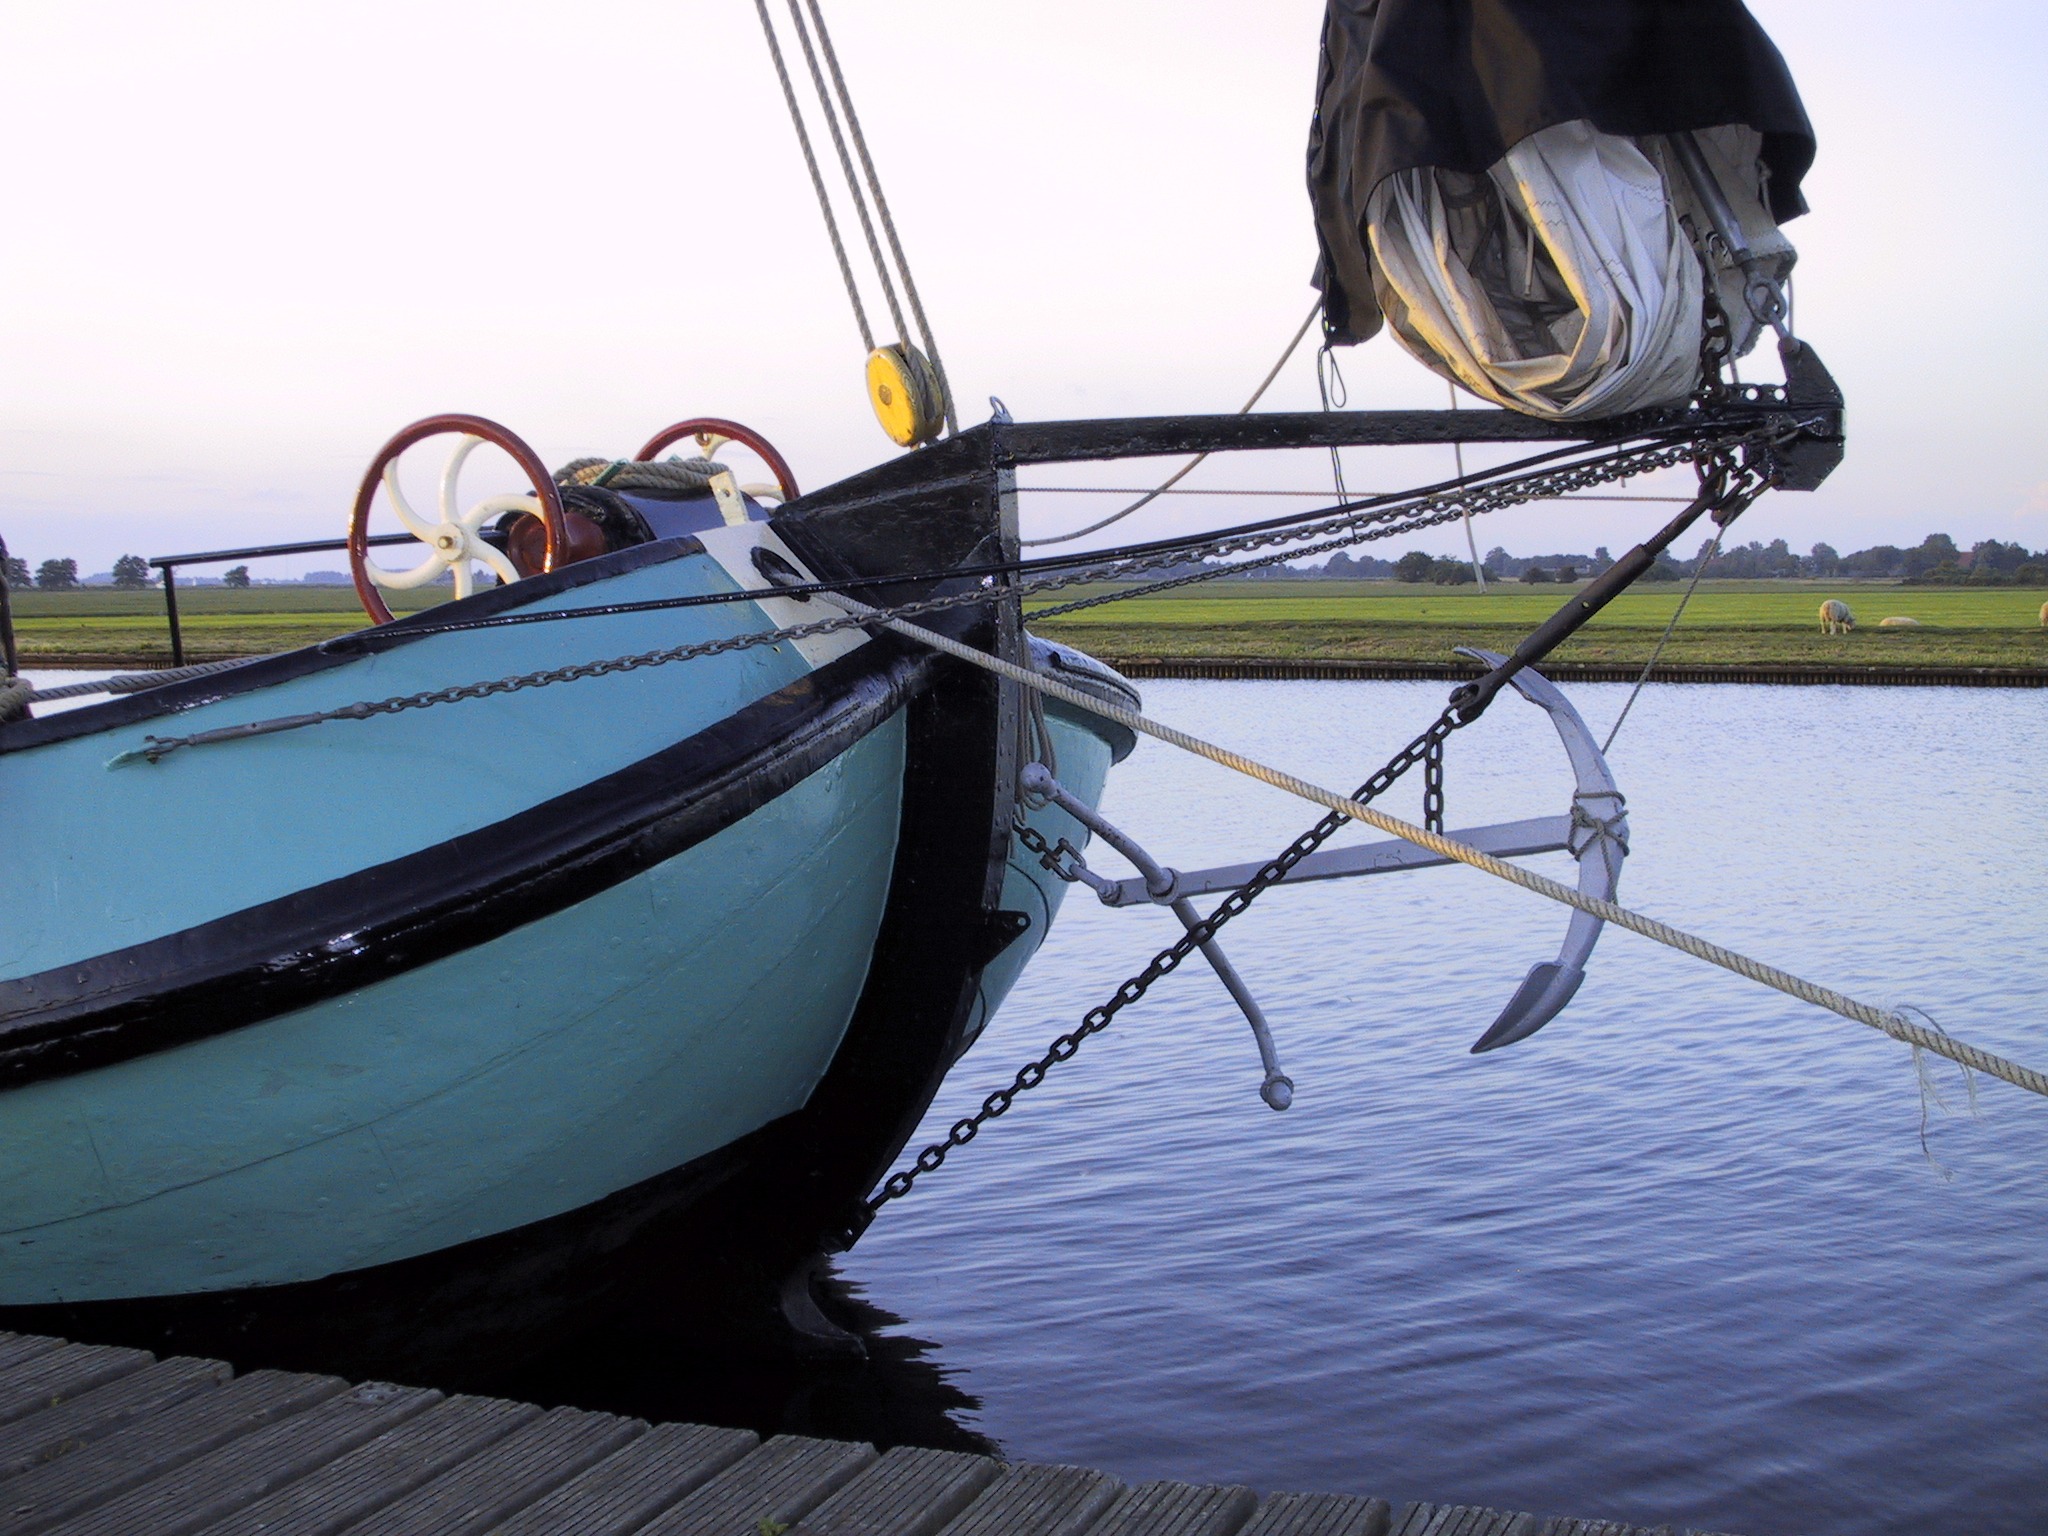
sea, water, boat, vehicle, mast, sailing, rigging, bug, sailboat, boating, sail, watercraft, sailing boat, barque, fishing vessel, dinghy, skiff, watercraft rowing